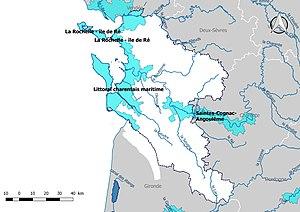
Territoire à risques importants d'inondation (TRI) du département de la Charente-Maritime (France).
Le réseau hydrographique de la Charente-Maritime est l'ensemble des éléments naturels ou artificiels, drainant le territoire du département de la Charente-Maritime. Il regroupe ainsi des cours d'eau ou canaux situés entièrement ou partiellement en Charente-Maritime.